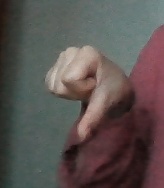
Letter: waw